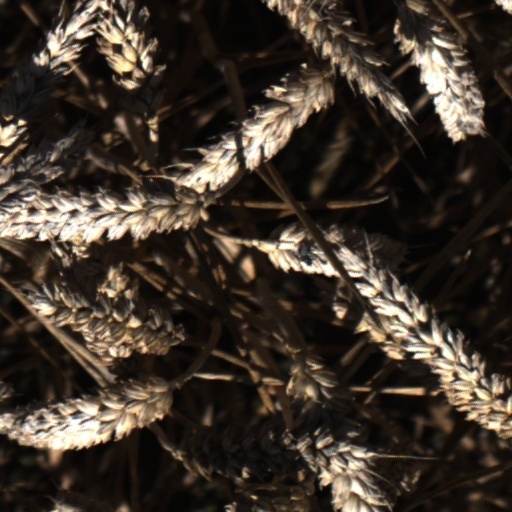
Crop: wheat